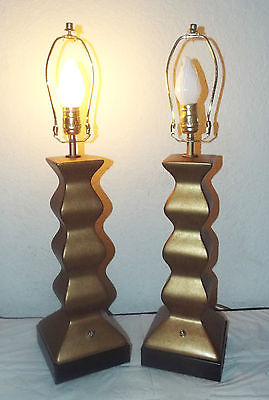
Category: lamp